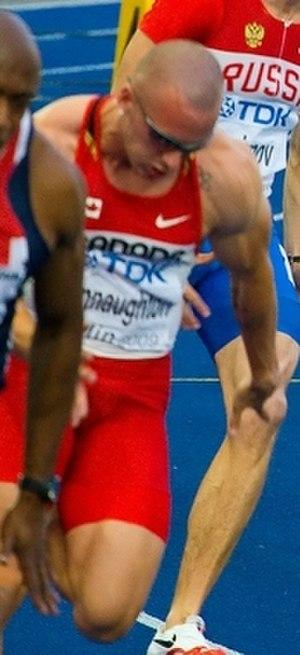
Jared Connaughton est un athlète canadien, spécialiste du sprint.